Fairchild C-123 Provider

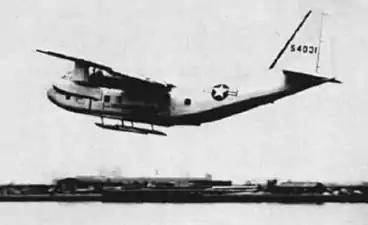
YC-123E with pantobase landing gear

In 1954, the YC-123D, formerly the XC-123A prototype, flew in its modified state after being converted by Stroukoff Aircraft. While the most obvious change from the original XC-123A was the switch of engines (to two Wright Turbo Compound R3350-89A radial engines, turning four-blade, thirteen foot Aeroproducts constant-speed fully feathering propellers), the YC-123D also had a boundary layer control system fitted. This system directs air from the engines at high speed over the top of the wing, making the wing act as if the aircraft is flying at a higher airspeed. As a result, the YC-123D had a greatly reduced takeoff and landing distance. Compared to the C-123B, the YC-123D could land in 755 feet instead of 1,200, and takeoff with only 850 ft of runway instead of 1,950, with a 50,000 lb total weight.